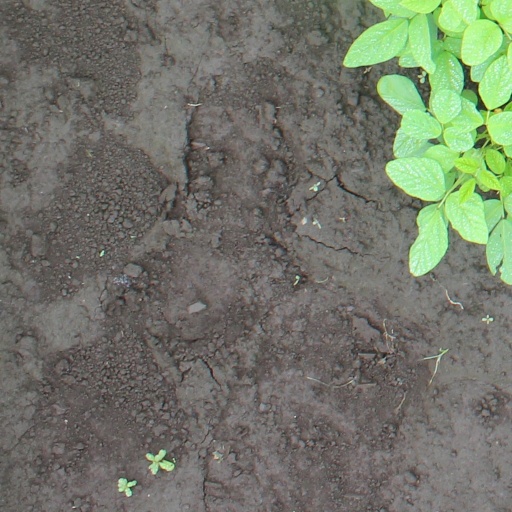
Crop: soybean